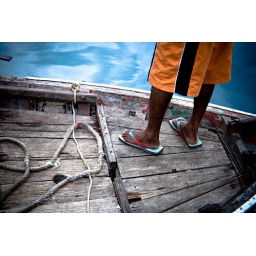
Deck of a small fishing boat in the harbour at Male', outside the fish market